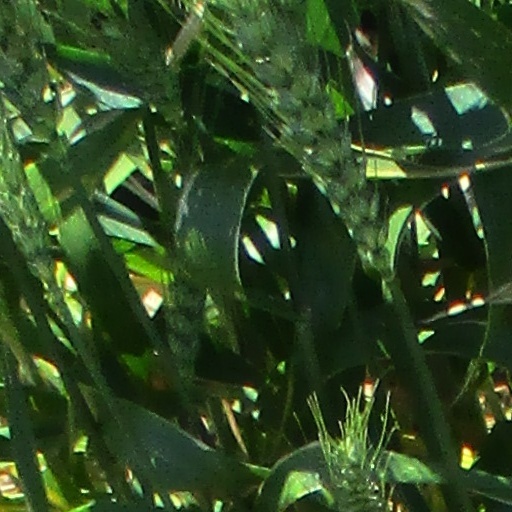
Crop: wheat